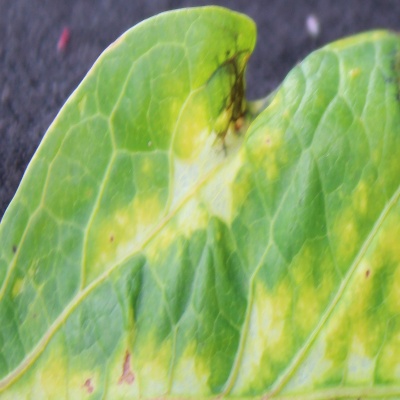
Crop: Cassava
Condition: green mite